Baile folklórico

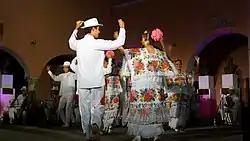
Jarana Yucateca dance

One example of this is in Ballet Folklorico of Mexico (founded by Amalia Hernandez, a self-identified Mestiza). In one program, they noted: “It is in the "mestizaje" of the indigenous and the Spanish where one will find one of the essential traits of the mexican people: A whole series of expressions are colored by their own vigorous style.” The company, like many other folkloric Mexican dance companies draw on indigenous dances and “remodel” them with their own style and for stage performance. In the case of Ballet Folklorico, that involves western techniques brought in through Amalia Hernandez, whose own upbringing and dance education was multicultural and international. She learned ballet from Russian and French teachers and “studied indigenous and regional Mexican dance, tap, modern” and other dance forms. She was sent to the United States to learn English, and finished her formal dance education at Mexico's National School of Dance. She created Ballet Folklorico of Mexico in an attempt to create “her own concept of nationalist dance.” Hernandez's personal history cannot be disregarded in the consideration of Ballet Folklorico because she was such an influential figure in its history.